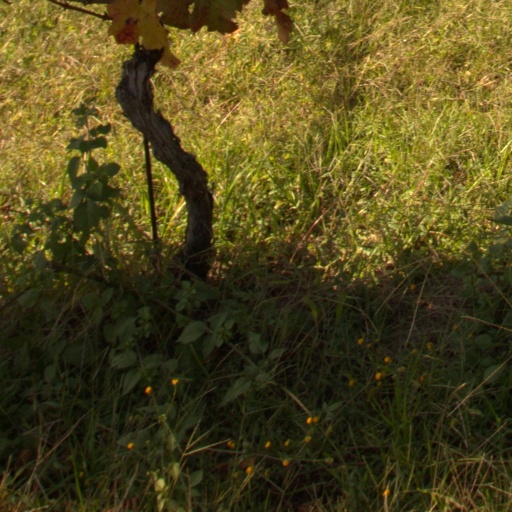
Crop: grape